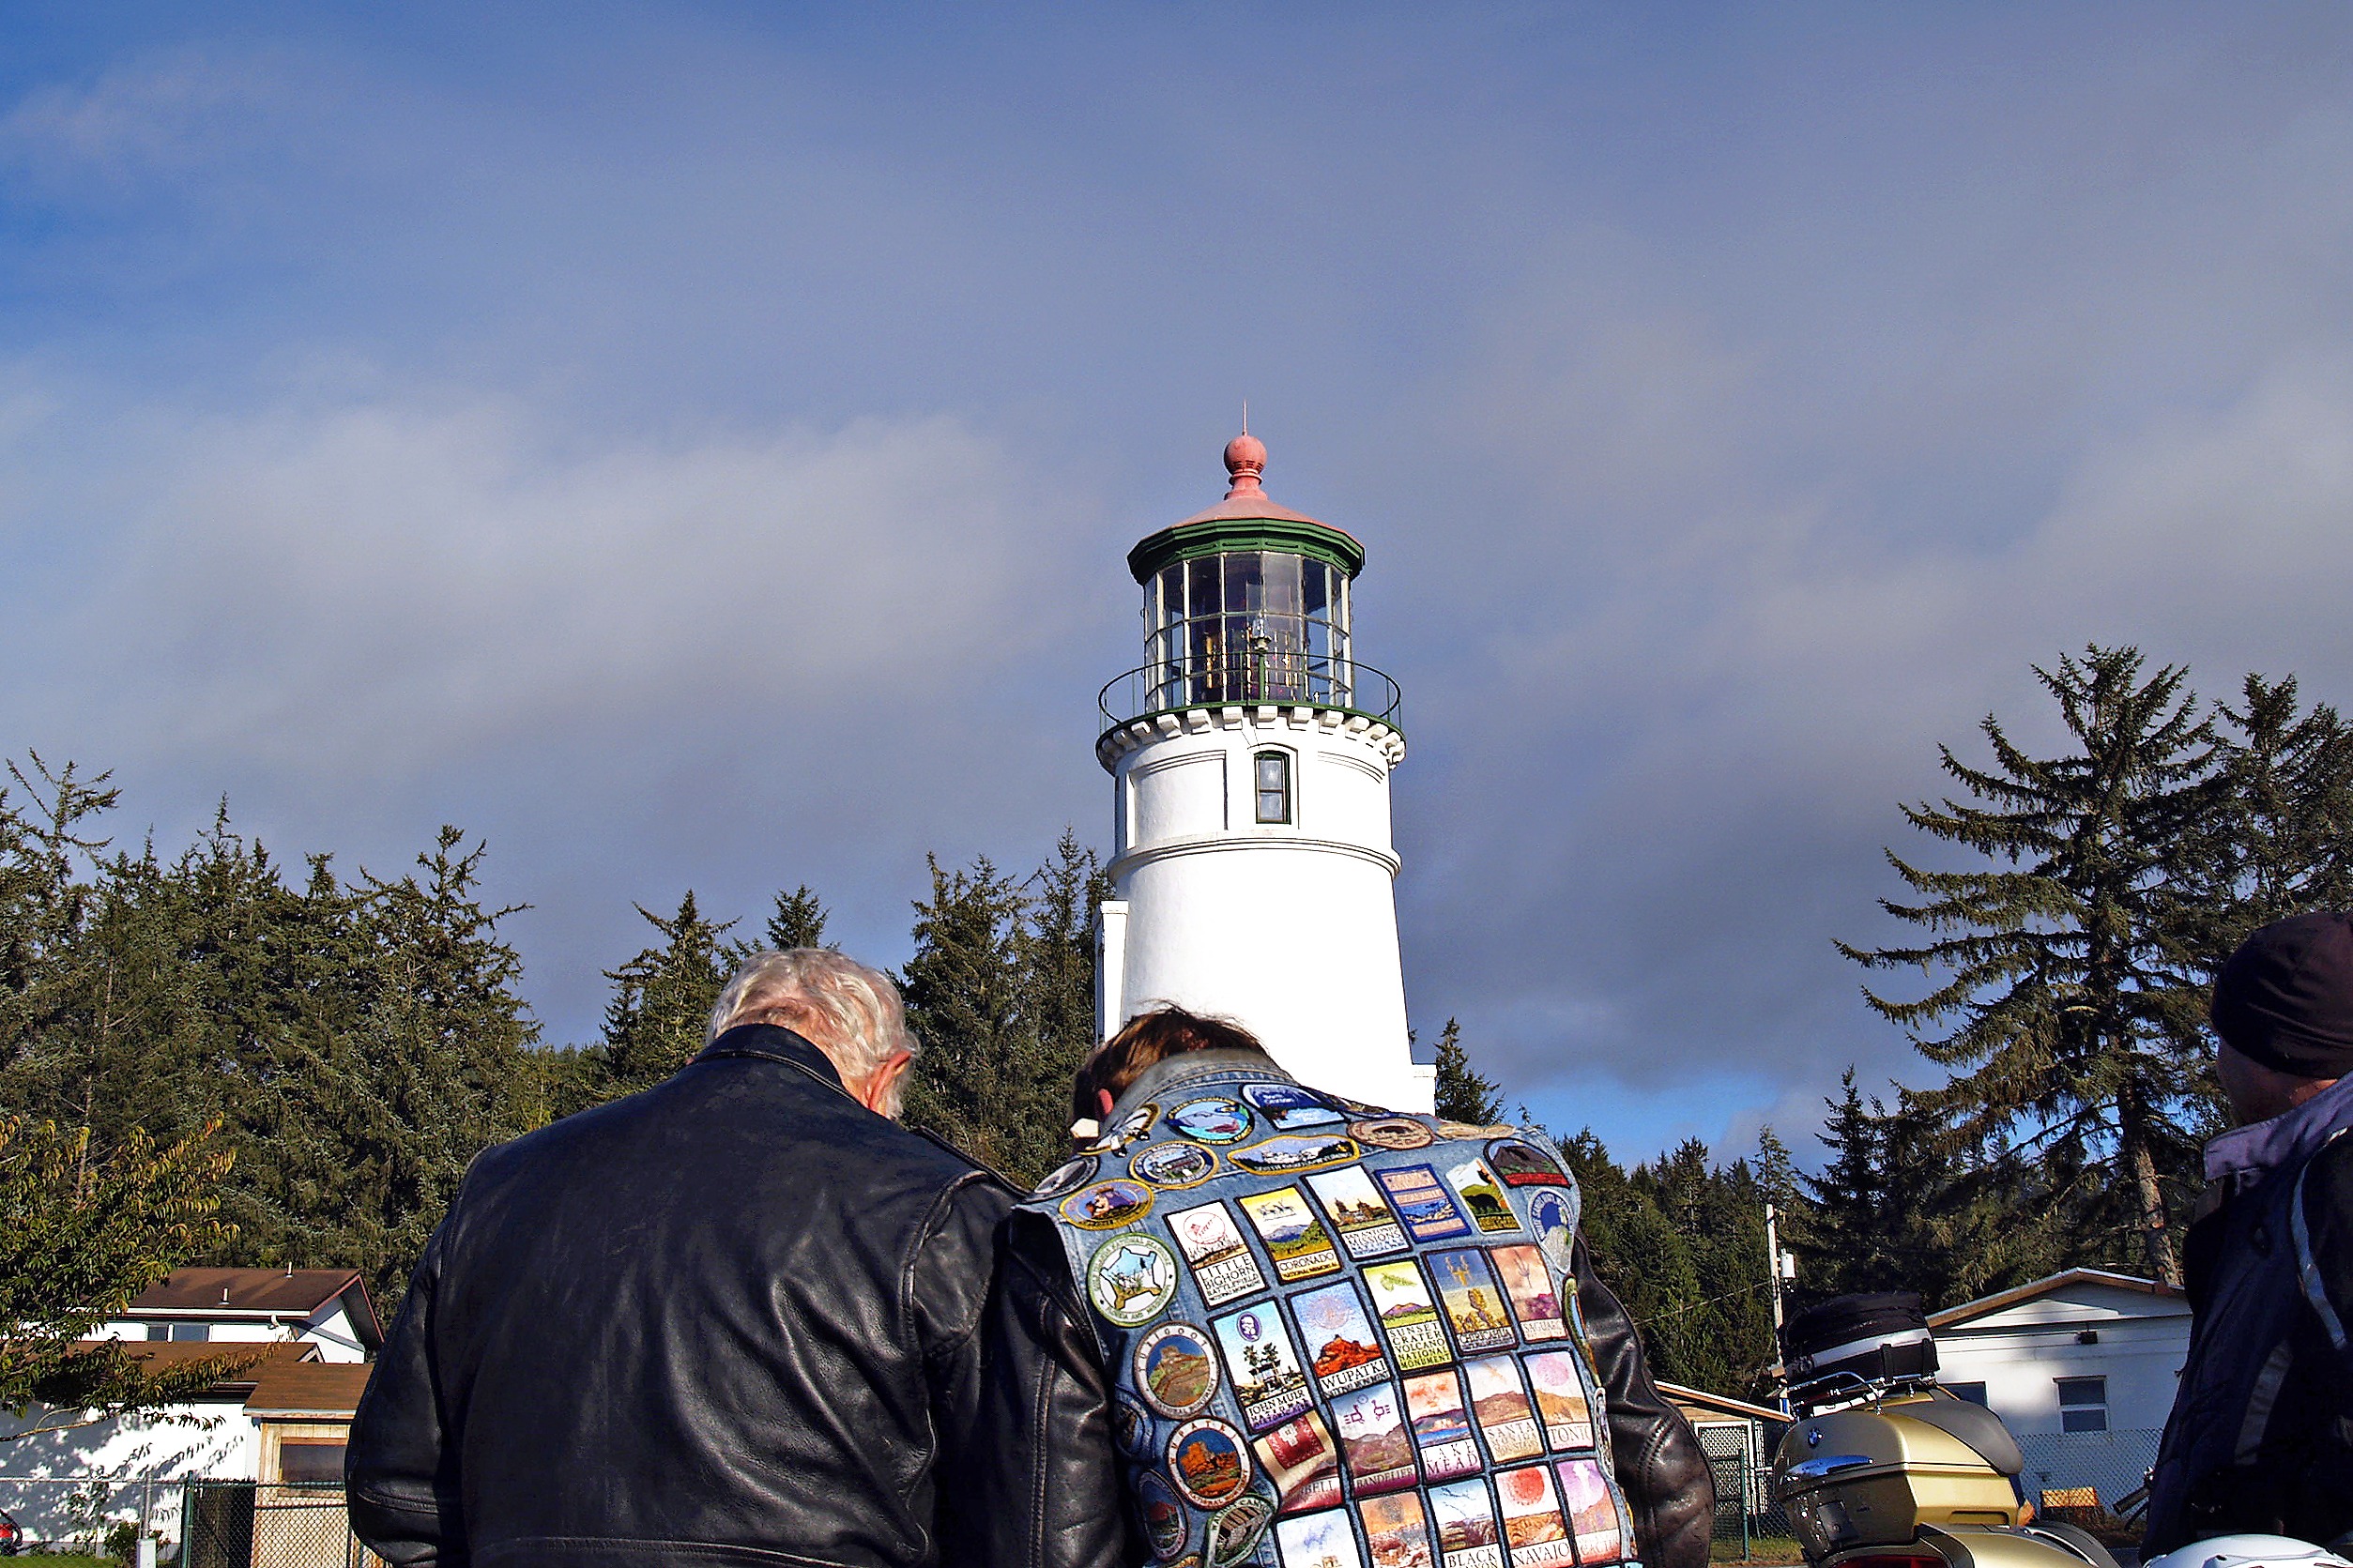
lighthouse, tower, beacon, tourism, nautical, marine, bikers, navigation, persons, oregon, guidance